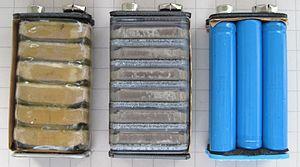
La pile 9 volts est une pile électrique de neuf volts. Elle est régulièrement appelée pile à transistor en raison de sa grande utilisation dans les premiers postes à transistors. La pile a la forme d'un prisme rectangulaire aux arêtes arrondies avec un connecteur possédant une borne positive et une négative sur un de ses côtés.